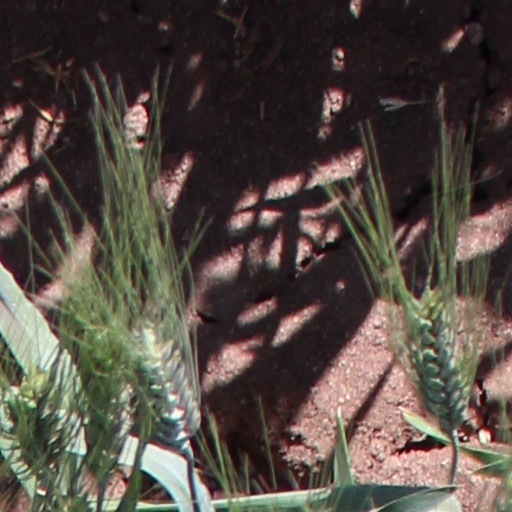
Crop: wheat